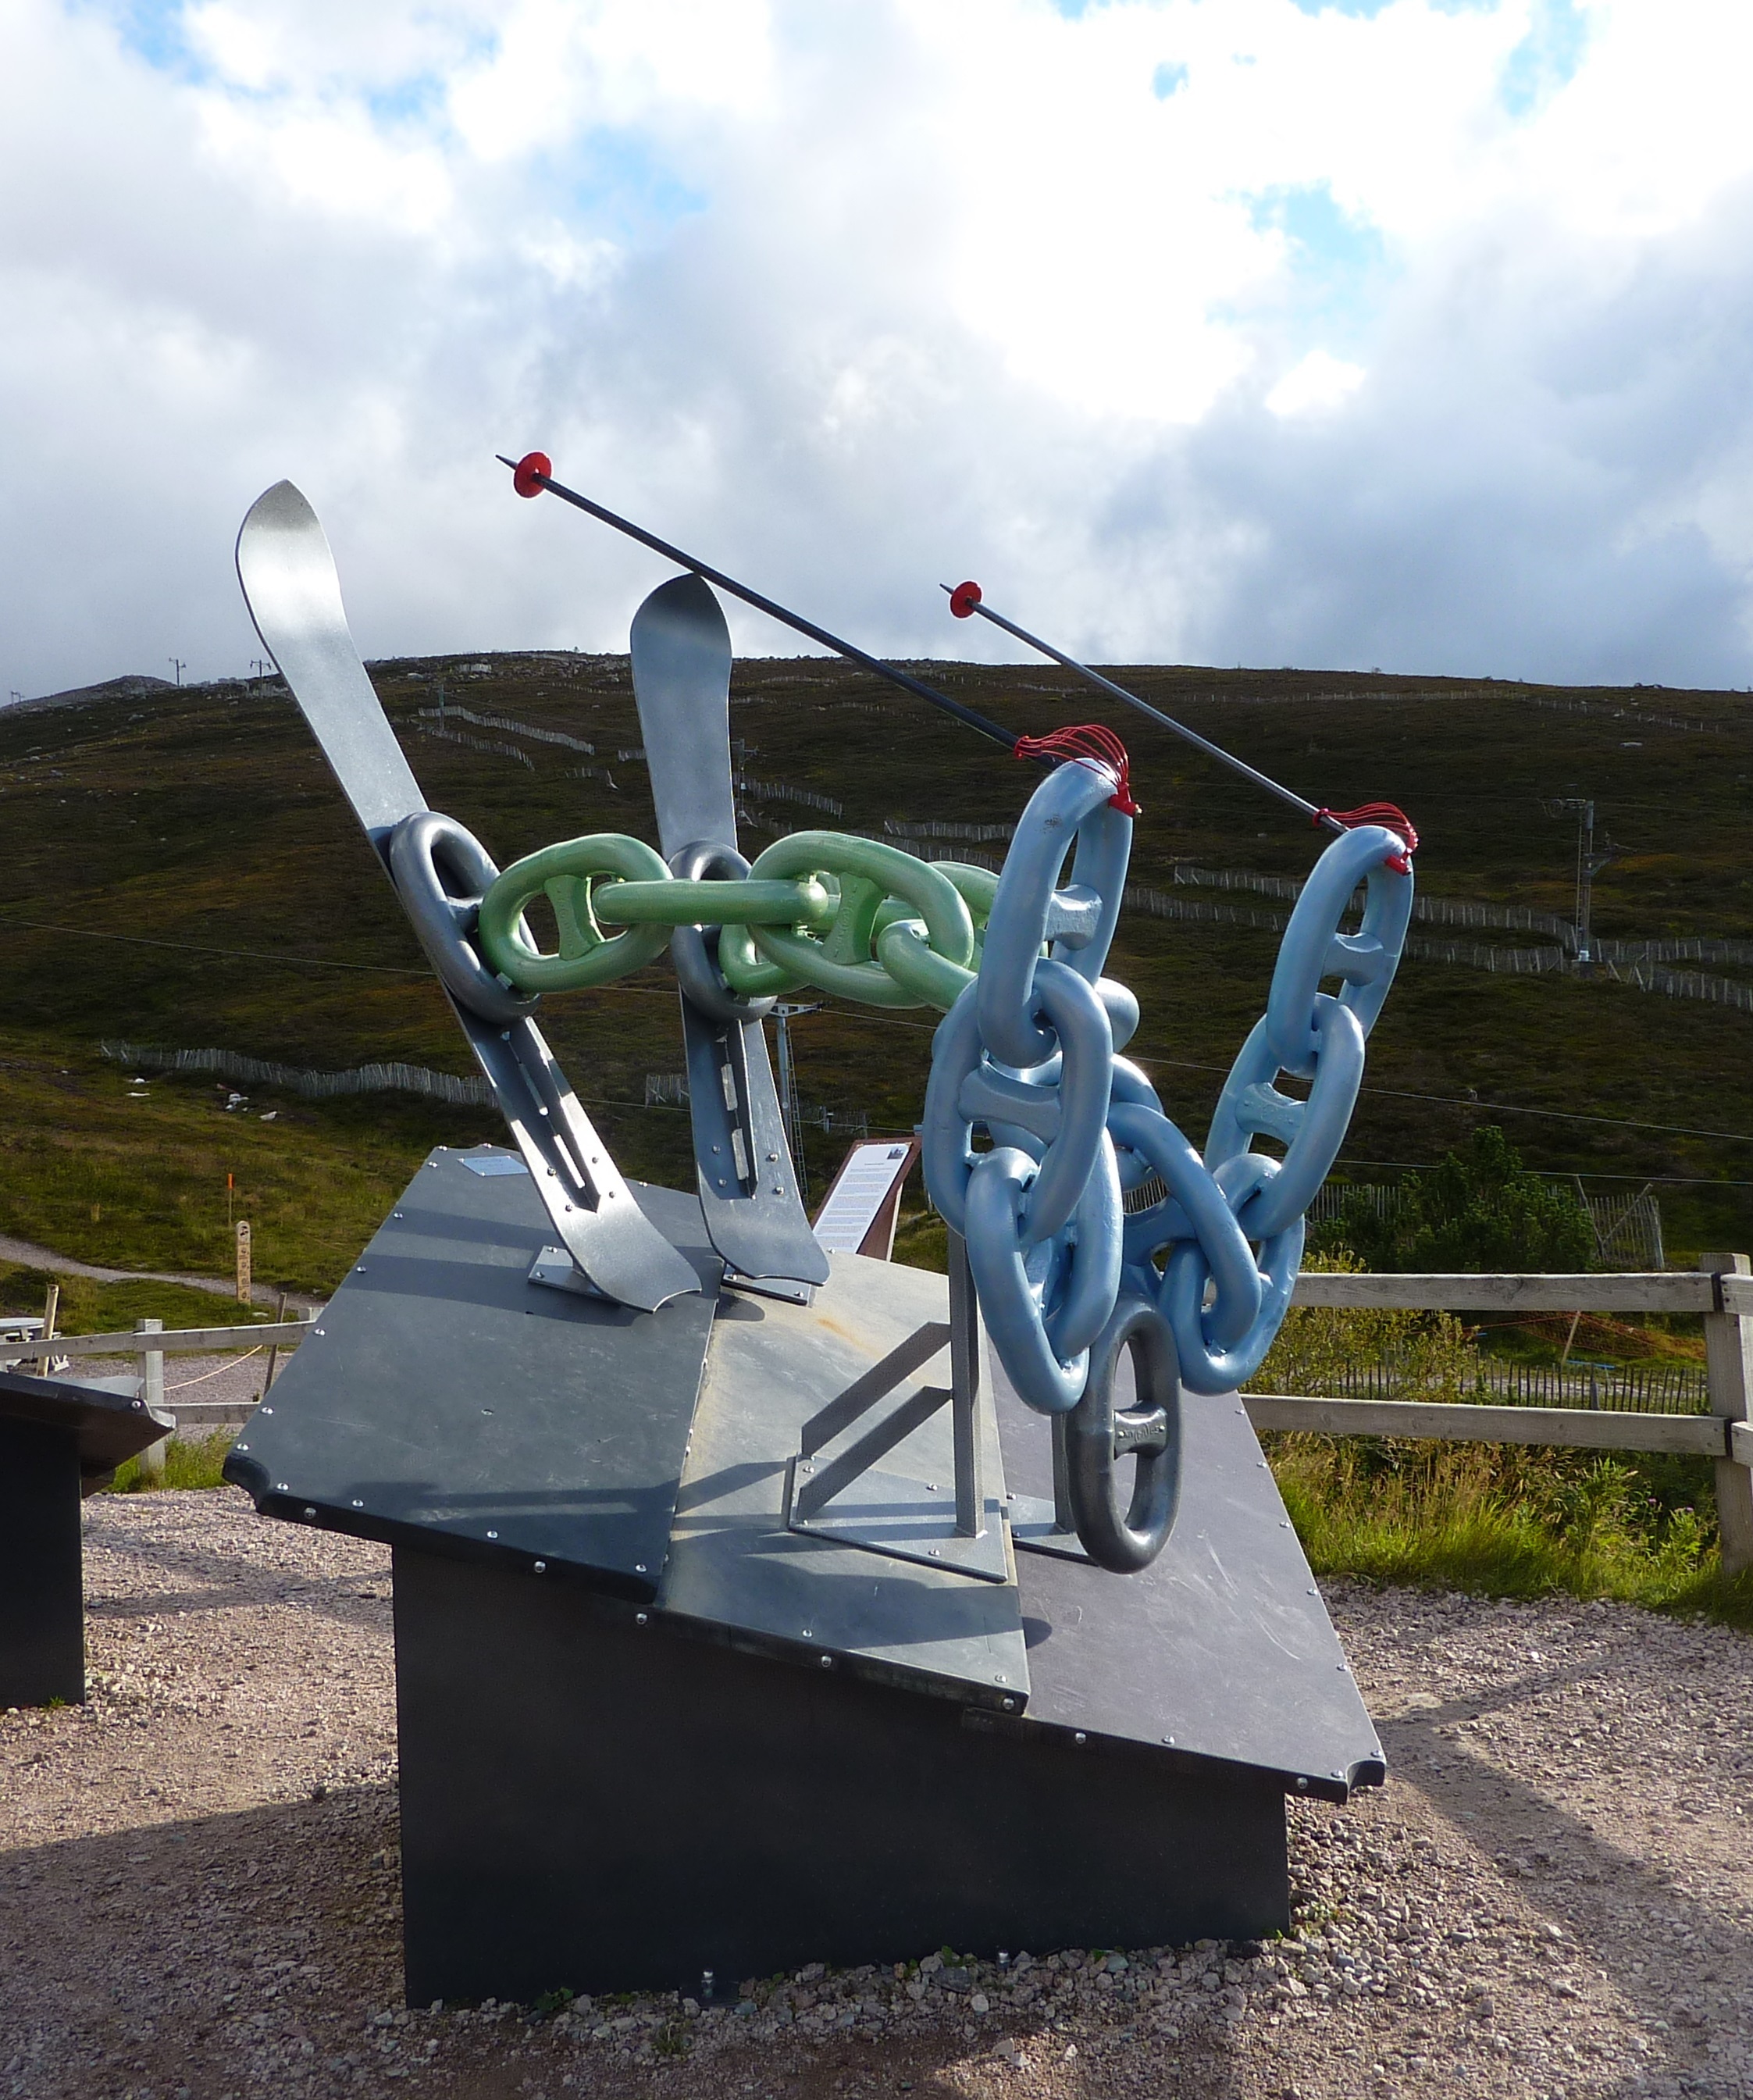
wind, monument, airplane, statue, vehicle, skiing, sculpture, memorial, art, sports, mountains, scotland, skier, atmosphere of earth, cairngorms